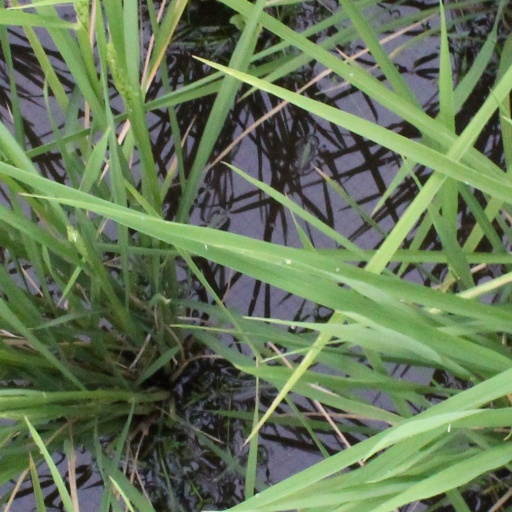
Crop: rice